Jacob J. Hinlopen

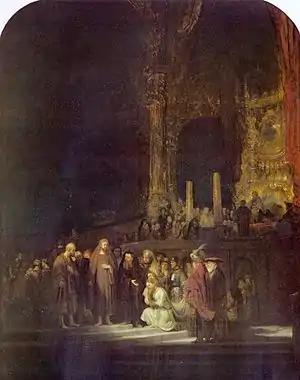
Christ and the woman taken in adultery. Rembrandt (1644), in the National Gallery, London

Jacob J. Hinlopen (1644–1705), grandson of Jacob J. Hinlopen, married Deborah Popta. This Jacob held very many positions, among which director of the VOC, schout and burgomaster. He moved in 1680 to Golden Bend, in a house which is now the Goethe Institute. He was the owner of the renowned Rembrandt painting "The Storm on the Sea of Galilee". This fairly large painting was stolen in 1990 from the Isabella Stewart Gardner Museum in Boston.